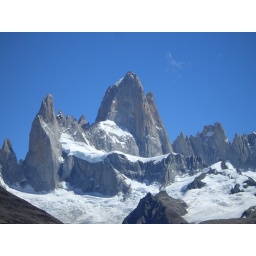
Stayed around long enough for the cloud to clear and get a clear shot.